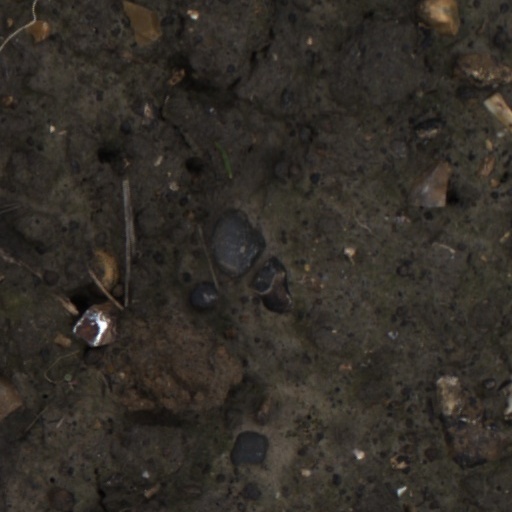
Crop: wheat